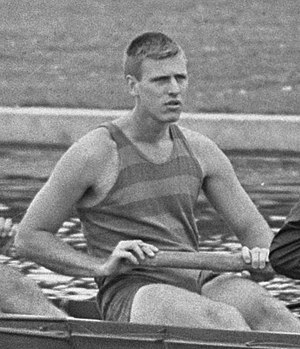
Stanley Cwiklinski
Stanley Cwiklinski (1964)
"Stanley Francis ""Stan"" Cwiklinski er en amerikansk tidligere roer og olympisk guldvinder.